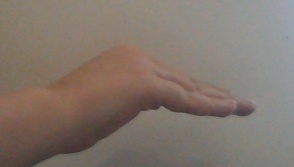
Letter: haa